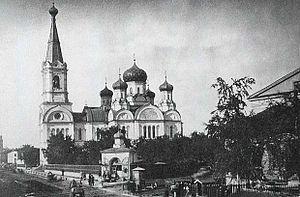
Saint-Pétersbourg. ."